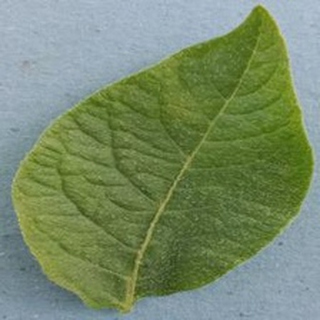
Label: healthy_potato